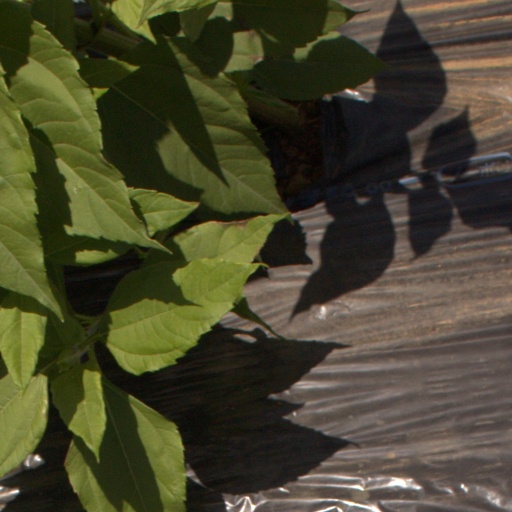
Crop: Jerusalem artichoke